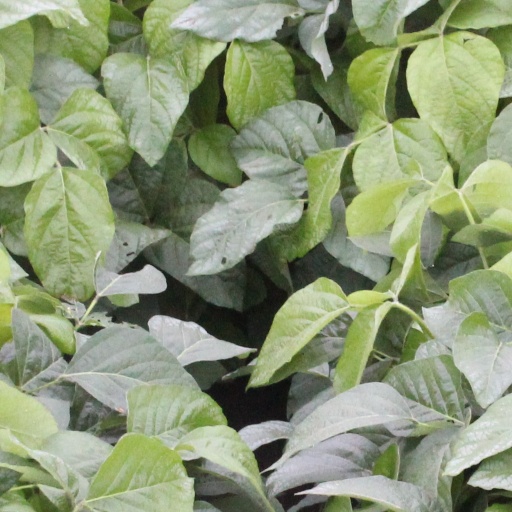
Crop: soybean